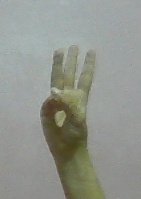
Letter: thaa